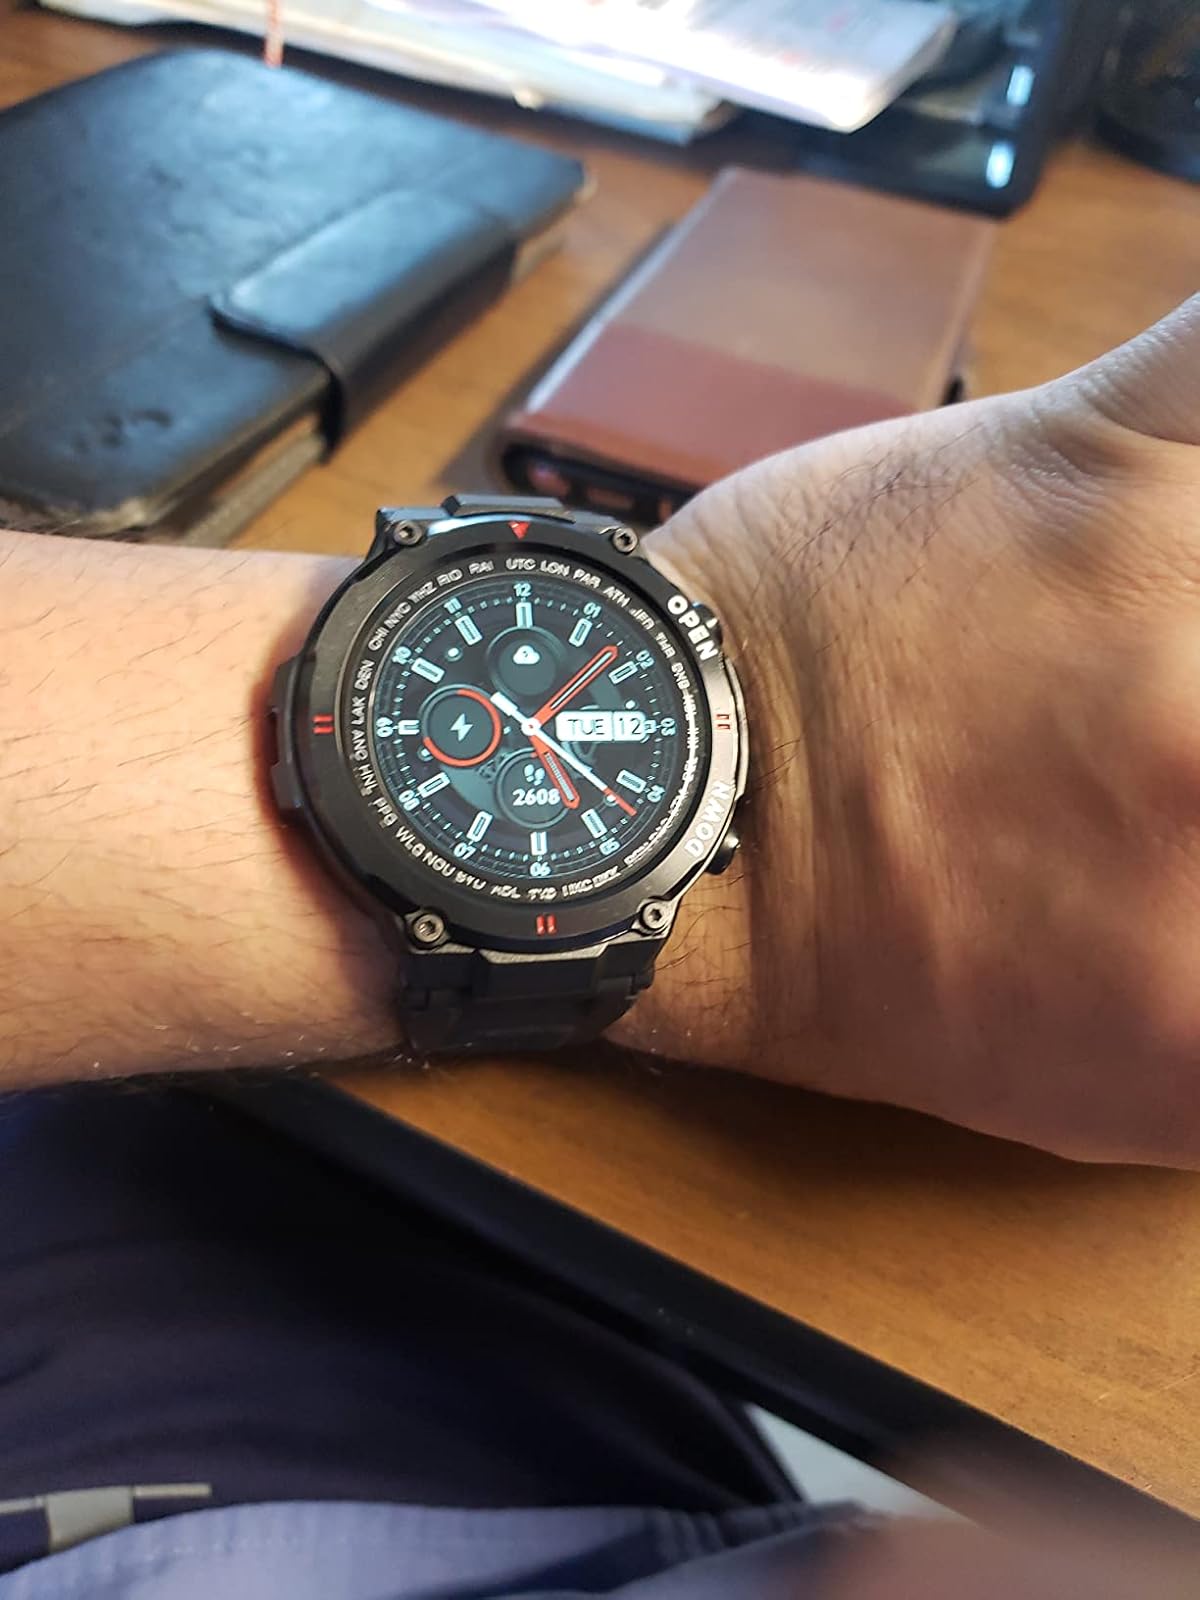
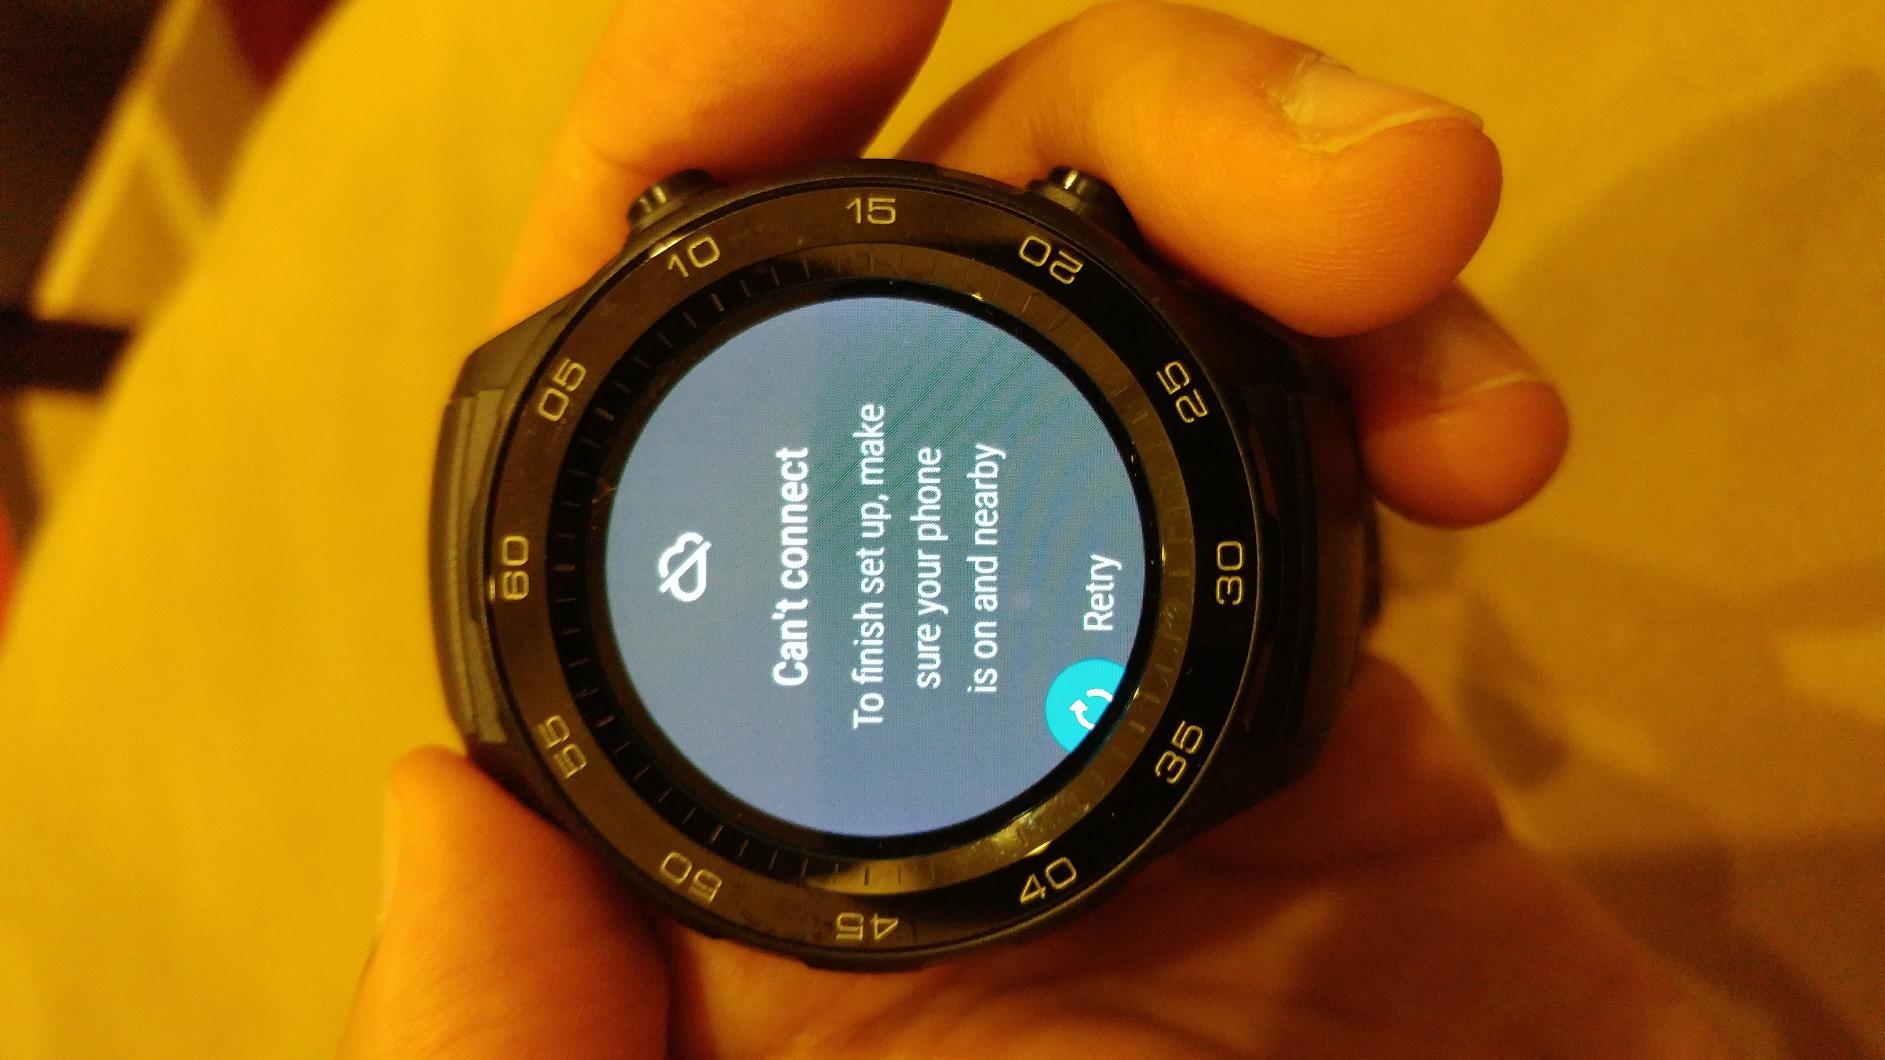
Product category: smartwatch
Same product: no